Diamantinasaurus

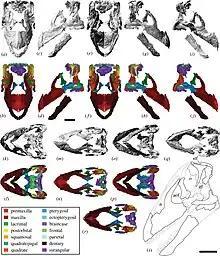
3D scans and reconstruction of skull AODF 0906

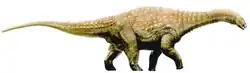

"Diamantinasaurus" was a medium-sized titanosaurian, measuring long and weighing up to . Like other sauropods, "Diamantinasaurus" would have been a large quadrupedal herbivore. Since the original description, the only major revisions include the misidentification of the "sternal plate", misplacement of manual phalanges III-1 and IV-1 as III-1 and V-1 respectively, and the identification of the missing portion of the fibula.